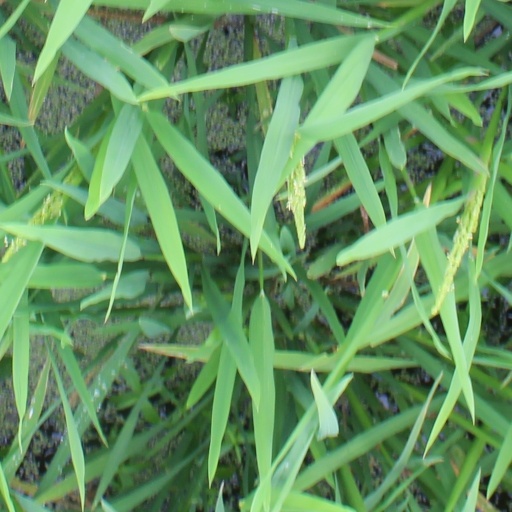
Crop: rice